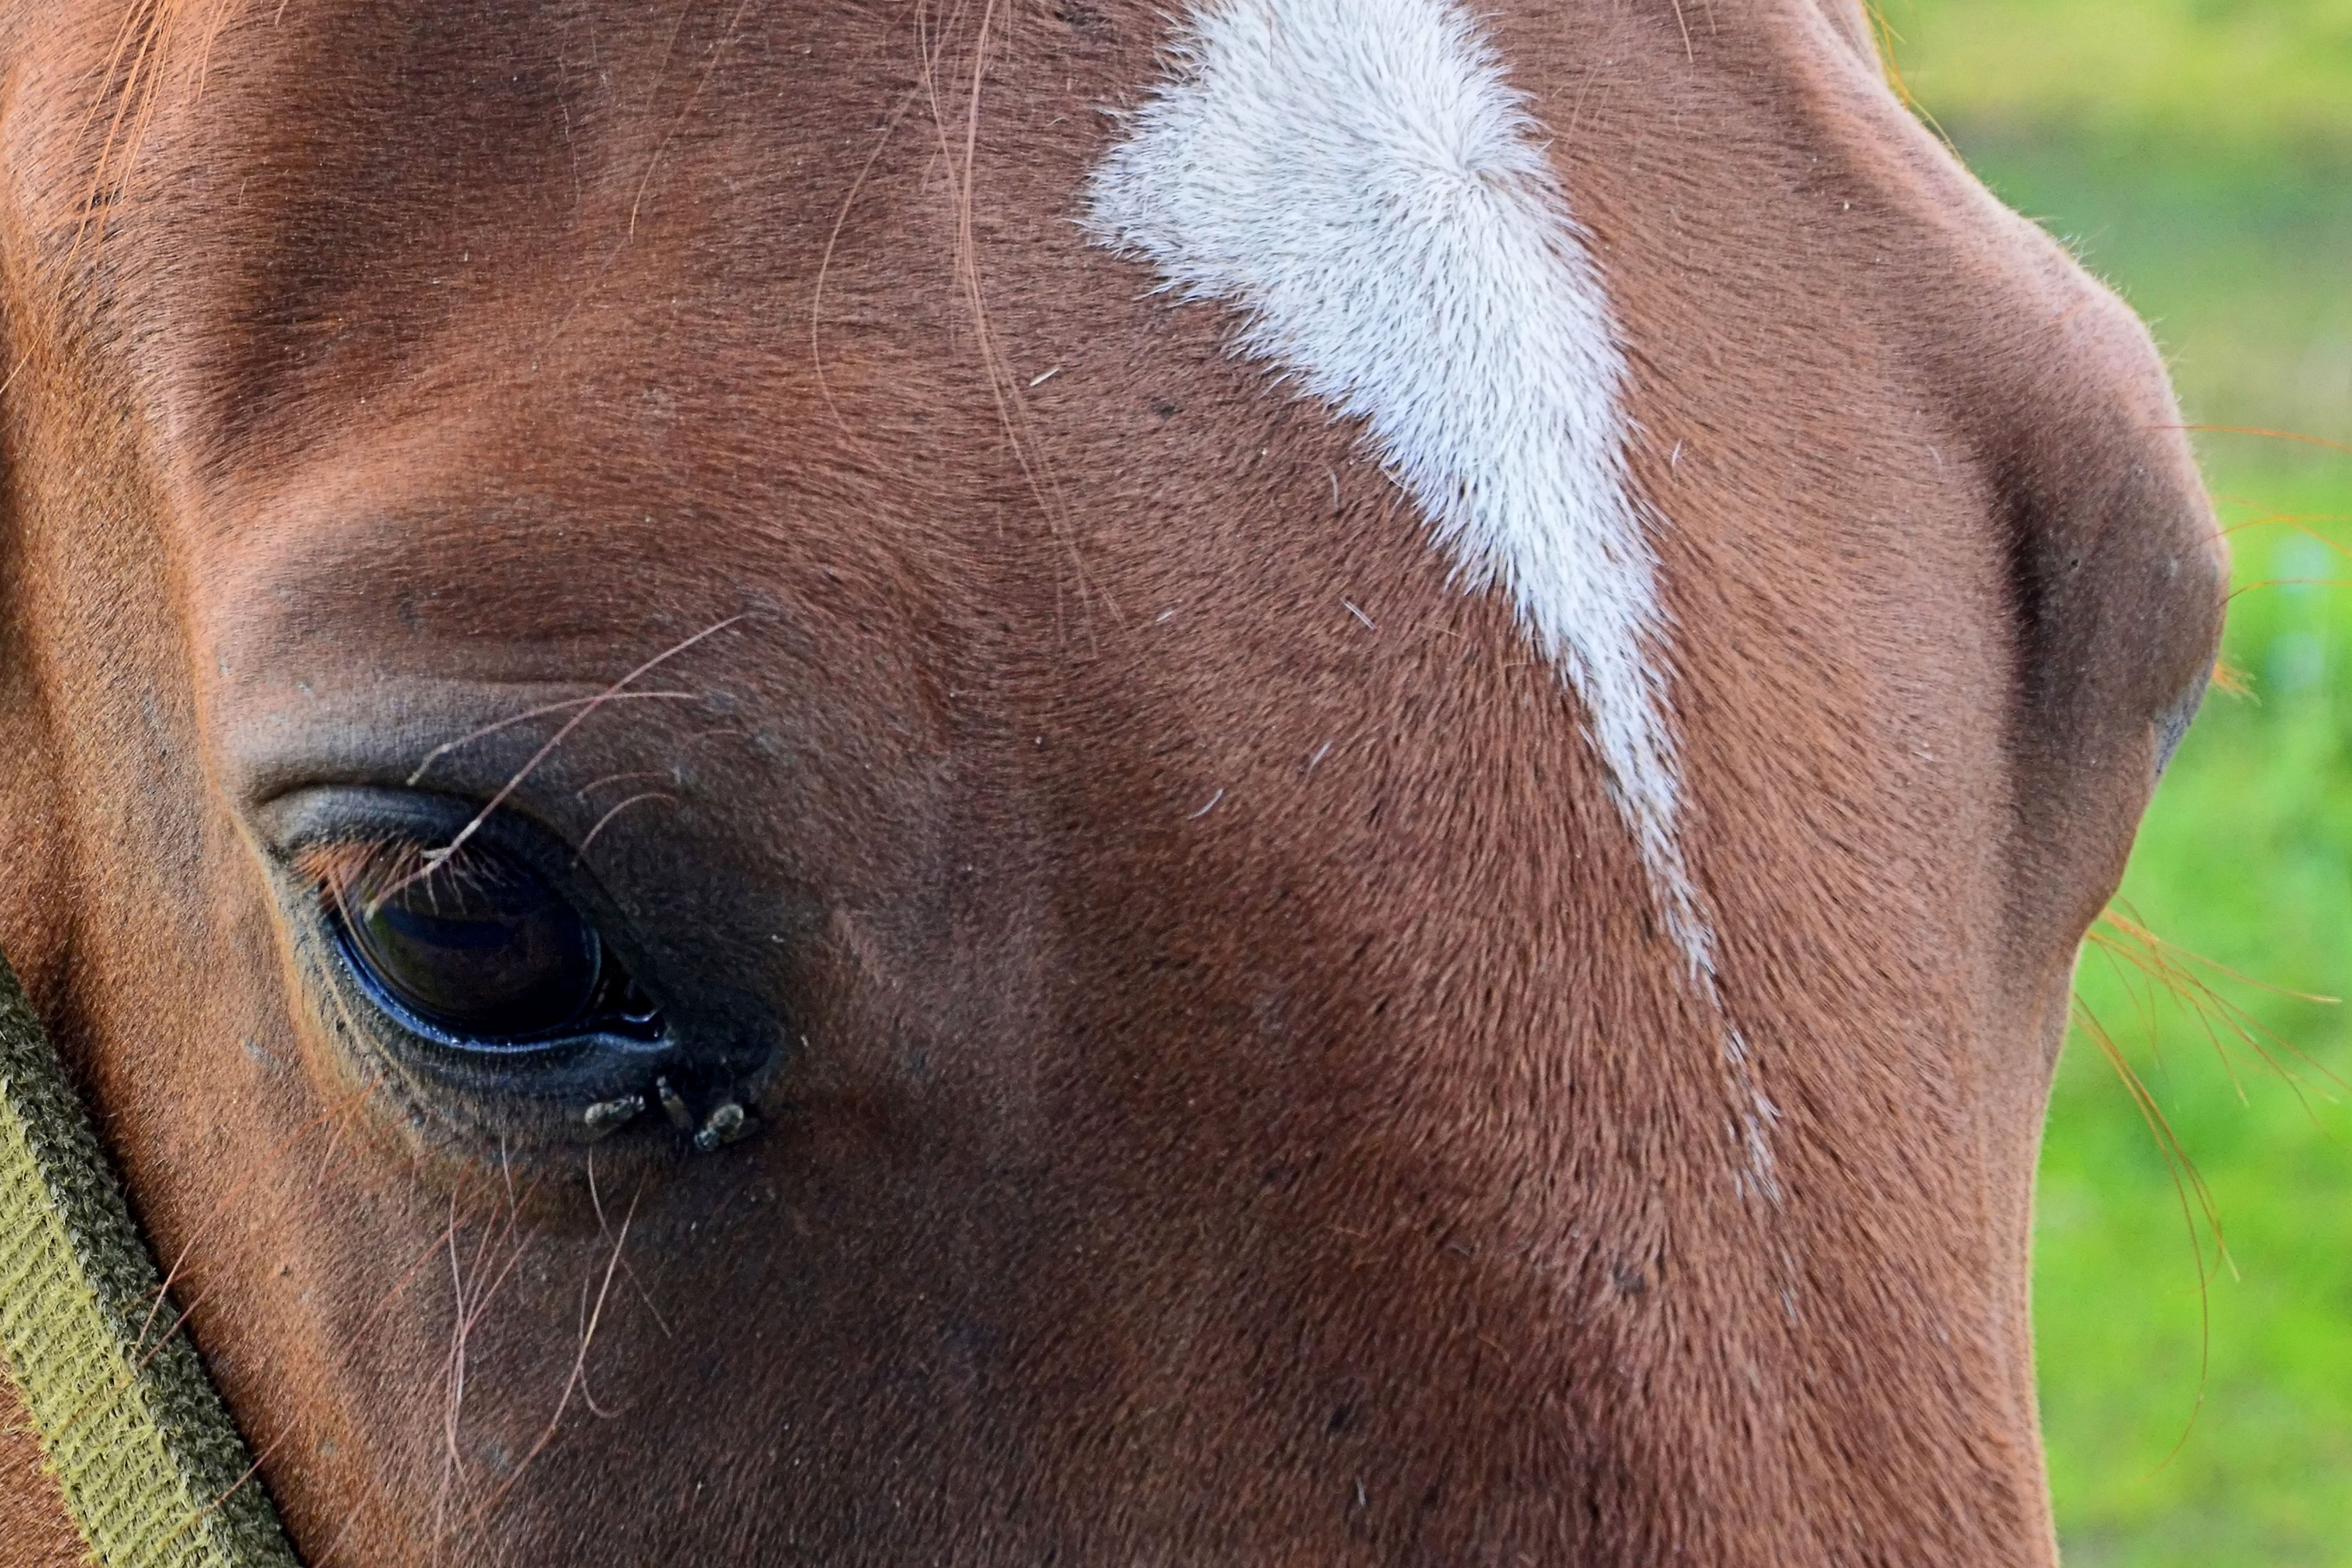
grass, pasture, grazing, horse, mammal, stallion, mane, close up, bridle, nose, eyes, snout, head, mare, foal, eyelashes, colt, horse eye, cattle like mammal, horse like mammal, mustang horse